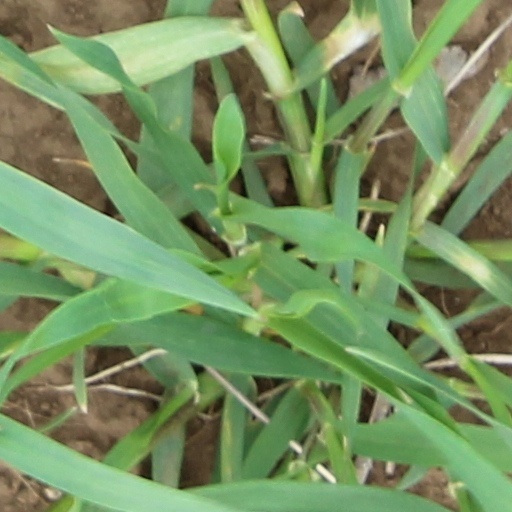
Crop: wheat